Mhd Moumen Almalla

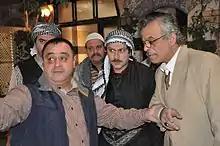
TV Director Moumen Almalla & Fayez qazaq

In the course of less than a year, he became the director of the main variety of programs in the Syrian Arab Television Network before the spread of satellite channels. He displayed passion and distinction. During his time managing the various programs, he managed the television with his creative abilities and in an increasingly new spirit over the next five years.